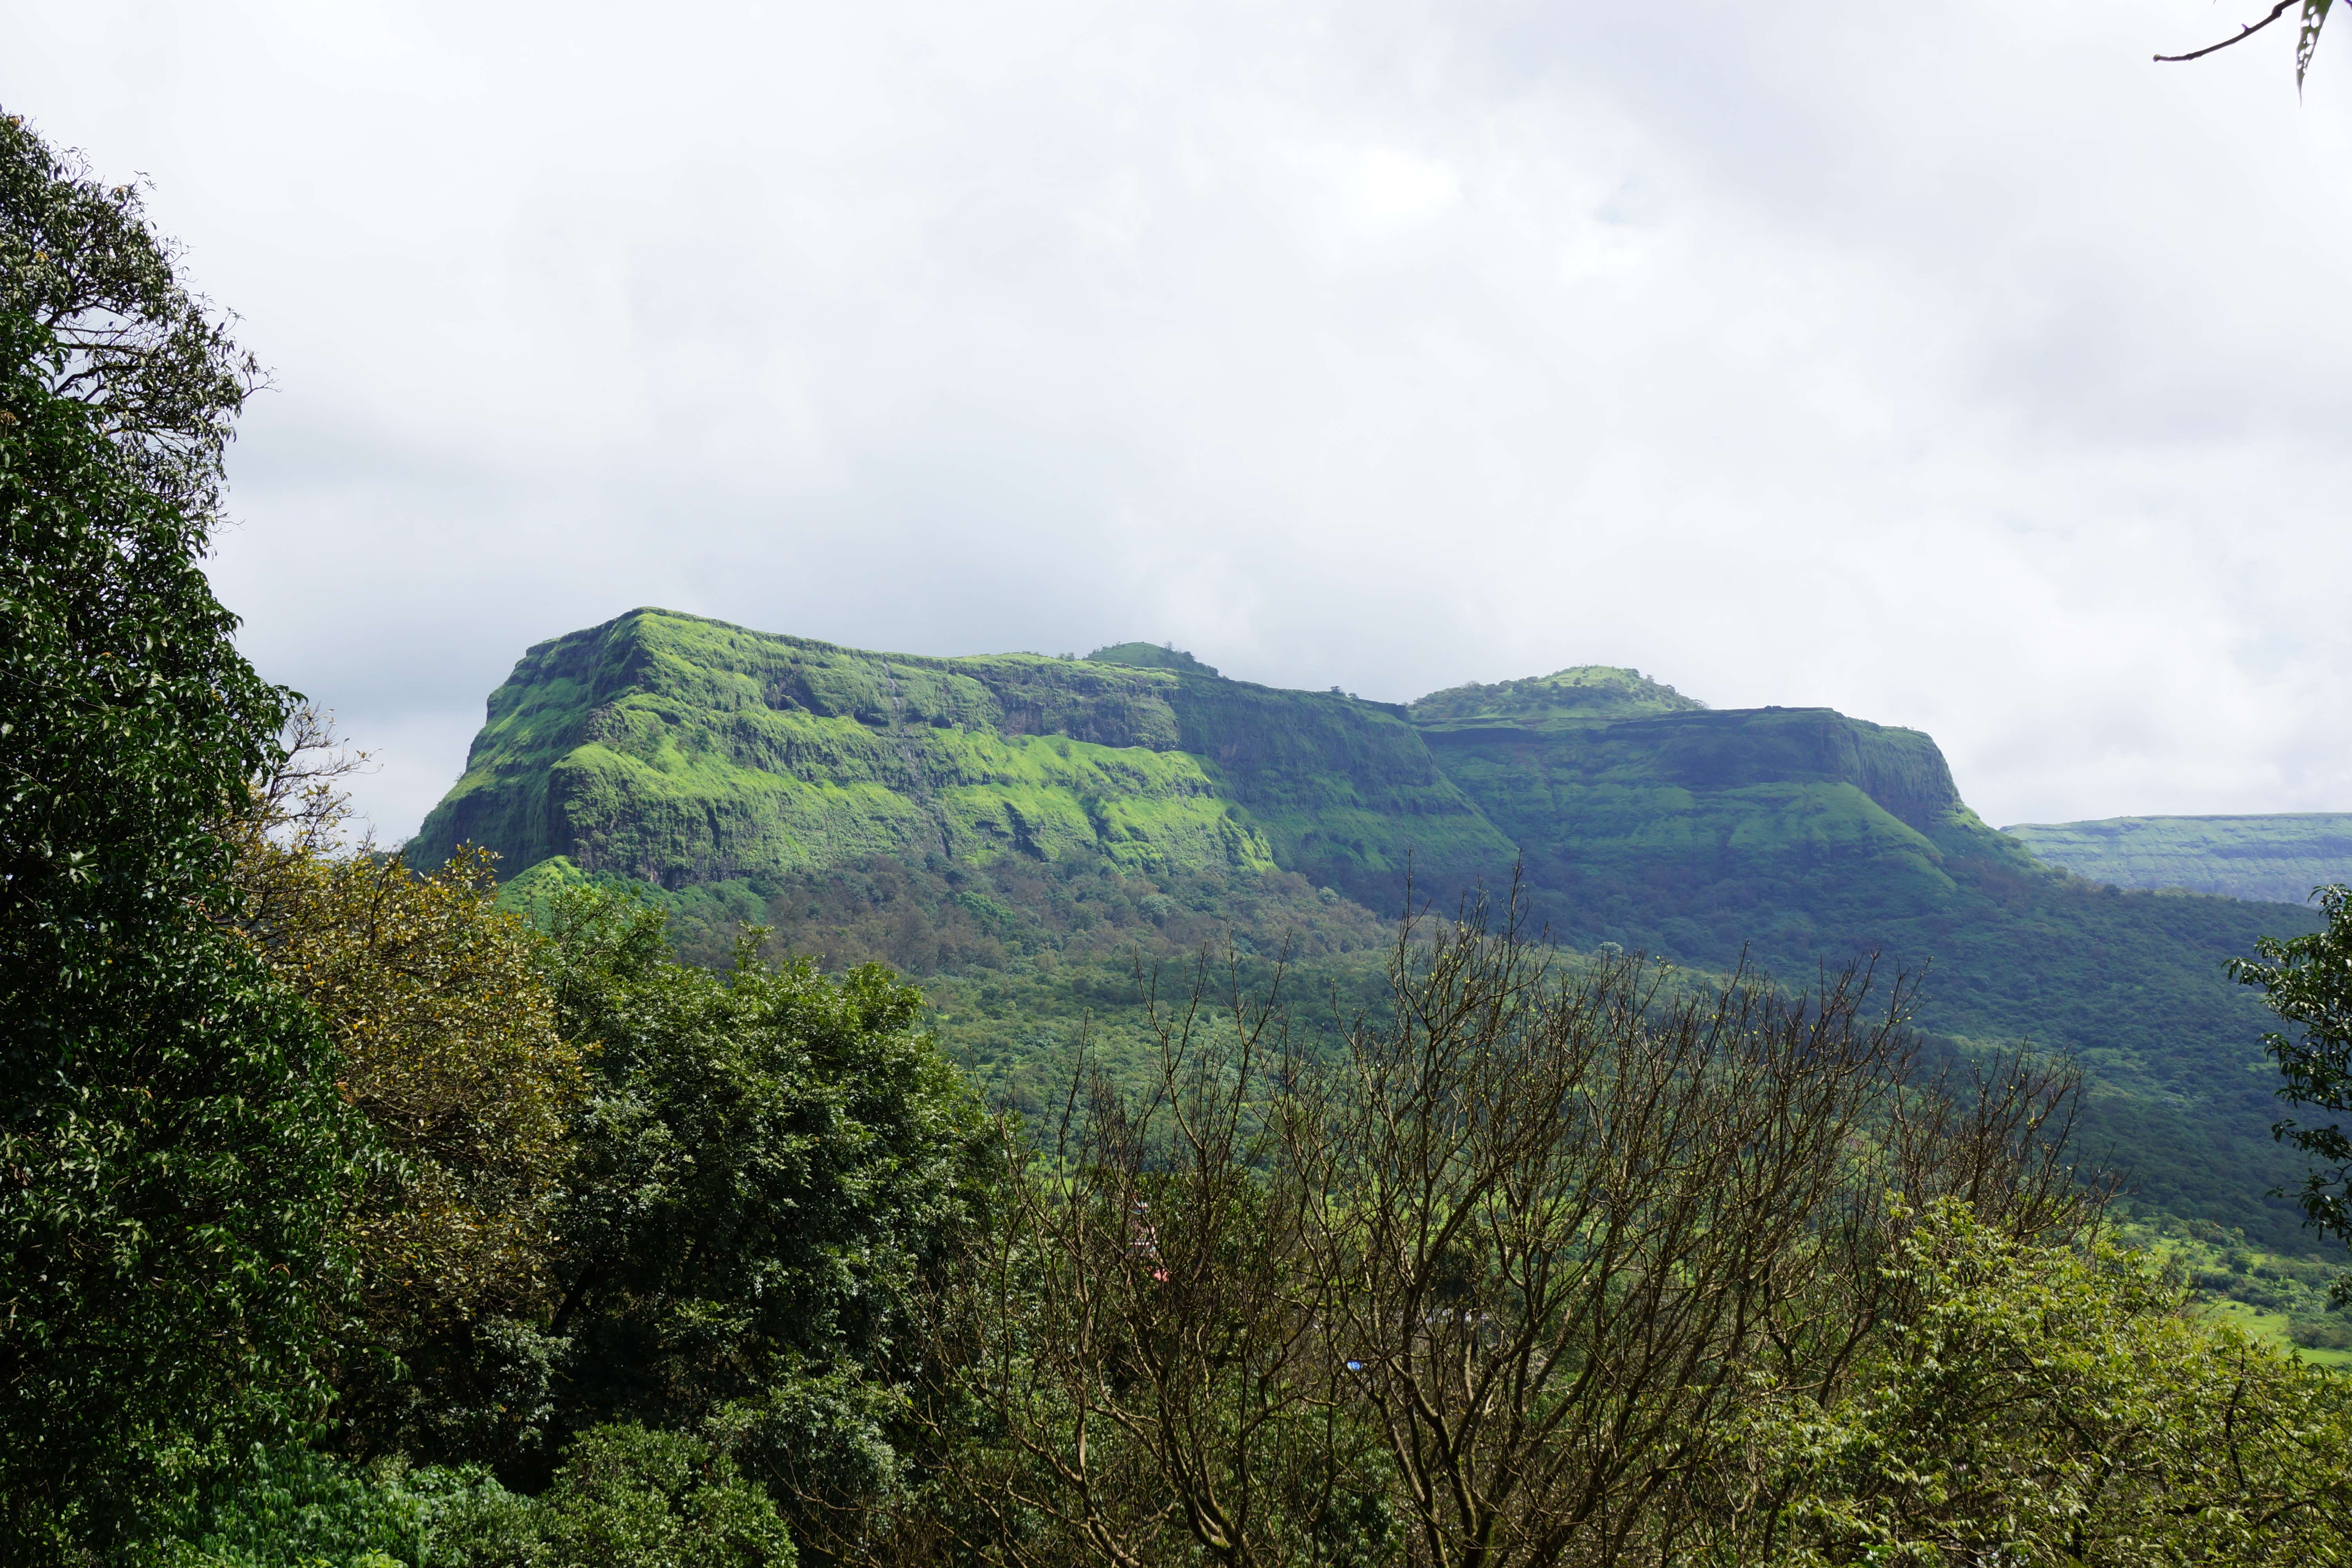
nature, forest, wilderness, walking, mountain, hill, adventure, mountain range, cliff, jungle, highland, terrain, ridge, rainforest, plateau, fell, ecosystem, landform, geographical feature, mountainous landforms